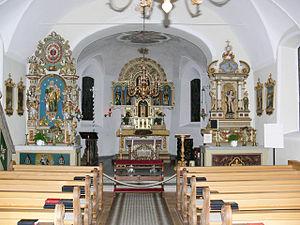
Gargellen est un village du Vorarlberg en Autriche qui dépend administrativement de la commune de Sankt Gallenkirch et qui est situé à 1 423 mètres d'altitude. C'est la localité habitée la plus élevée de la vallée du Montafon. Le village de plus d'une centaine d'habitants permanents se trouve au bord d'un torrent, le Suggadinbach, formant la vallée de Gargellen. De l'autre côté de la montagne Madrisa, se trouve la Suisse et le territoire de la commune de Klosters. Le nom Gargellen vient du romanche et signifie « tourbillon d’eau ».